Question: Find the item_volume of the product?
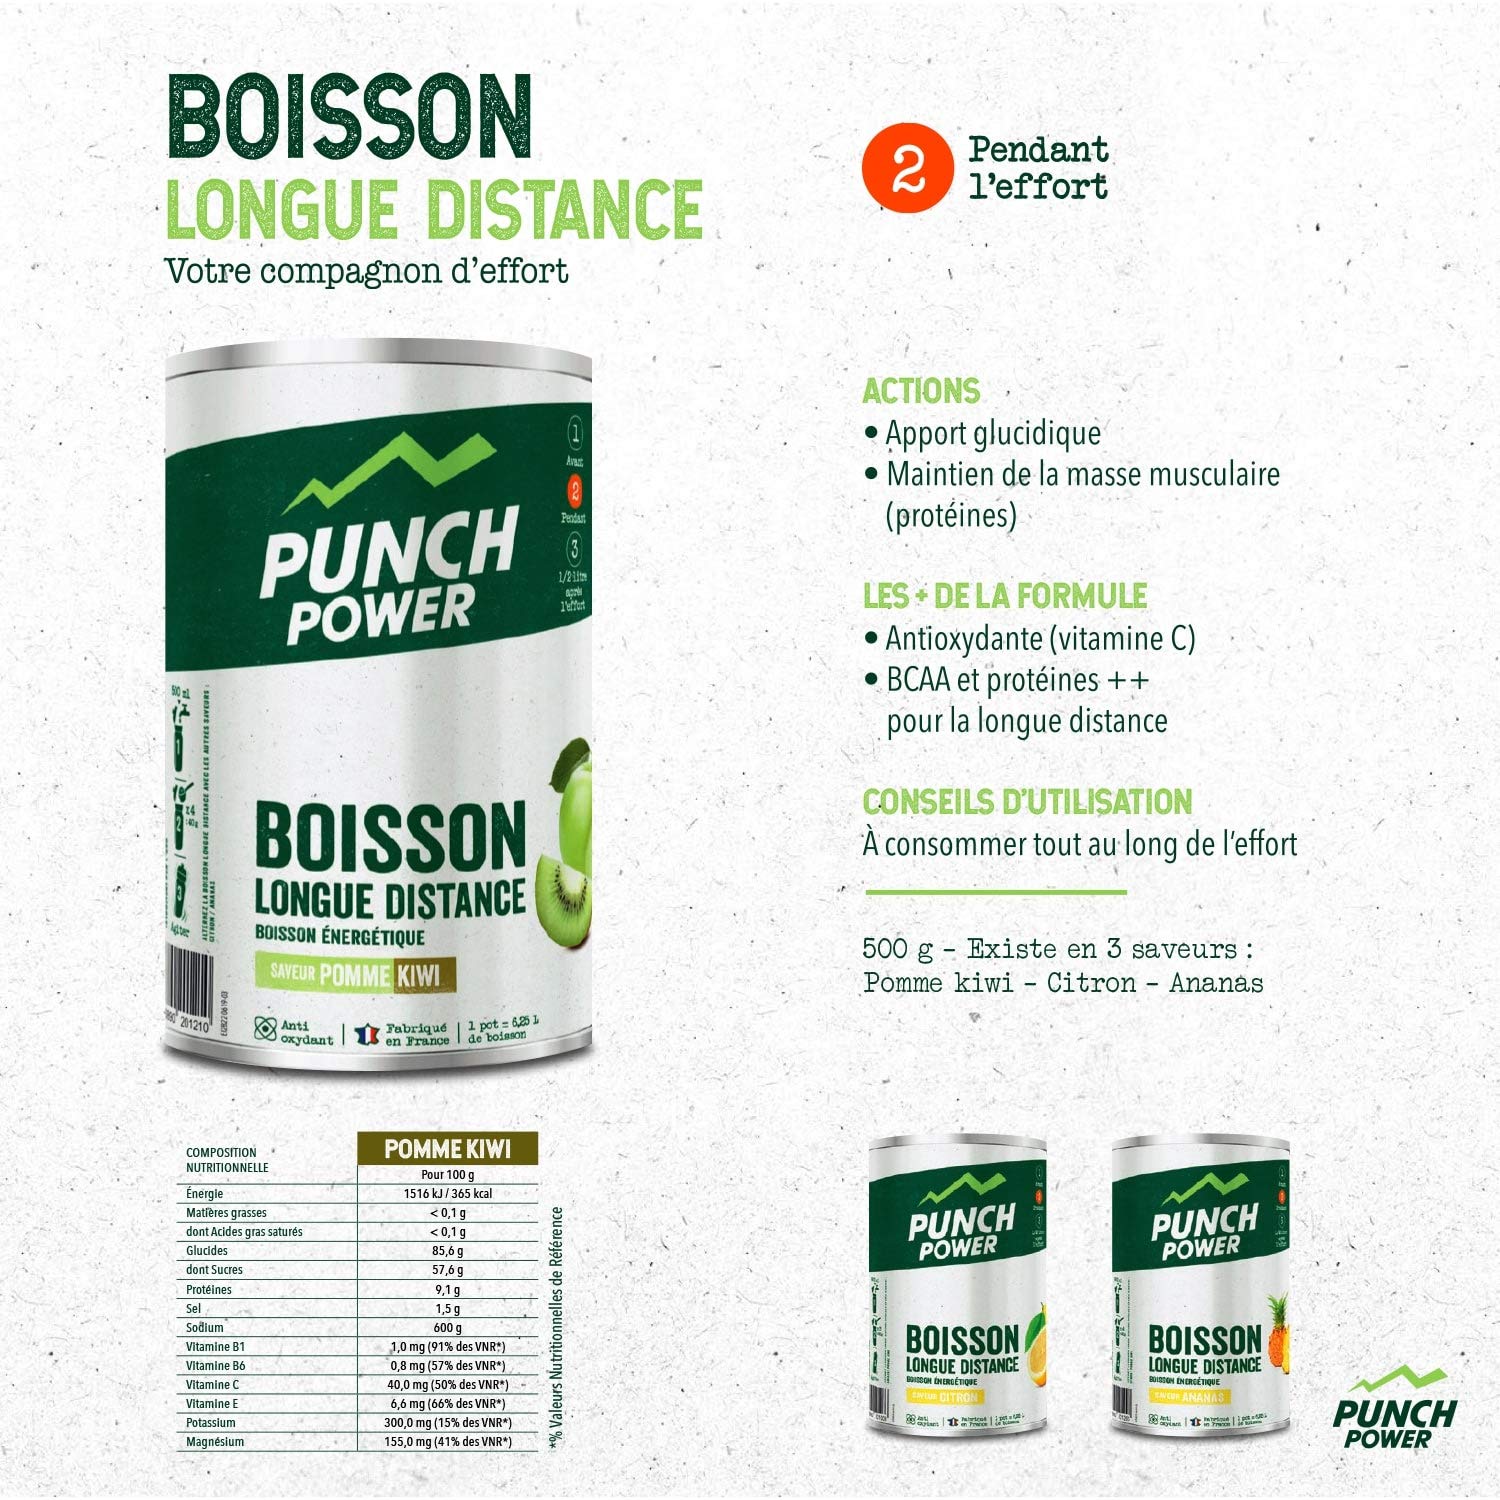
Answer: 2.0 litre